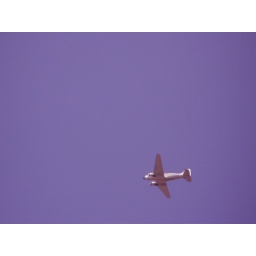
a cool vintage aeroplane in the clean sky